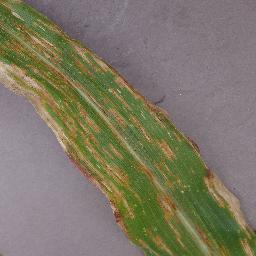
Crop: corn
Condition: (maize)_northern_blight